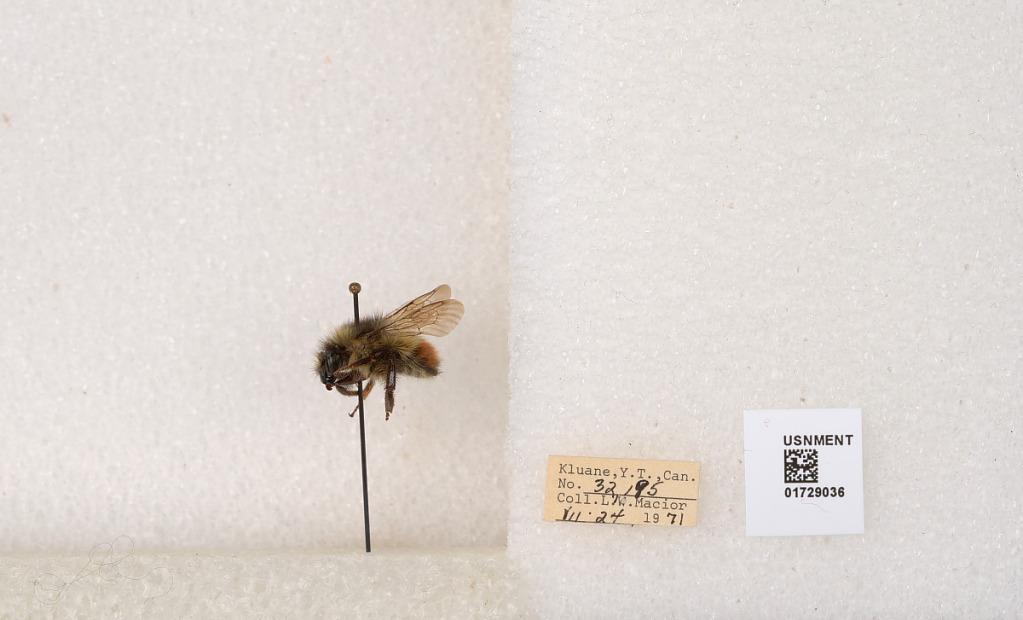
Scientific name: Bombus flavifrons Cresson
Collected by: L. Macior
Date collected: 1971-7-24
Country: Canada
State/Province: Yukon Territory
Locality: Kluane National Park and Reserve
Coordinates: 60.7493, -139.504